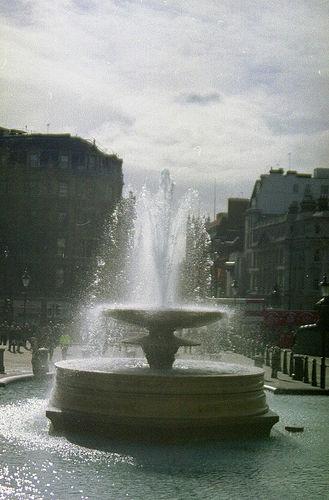
Weather: cloudy or overcast